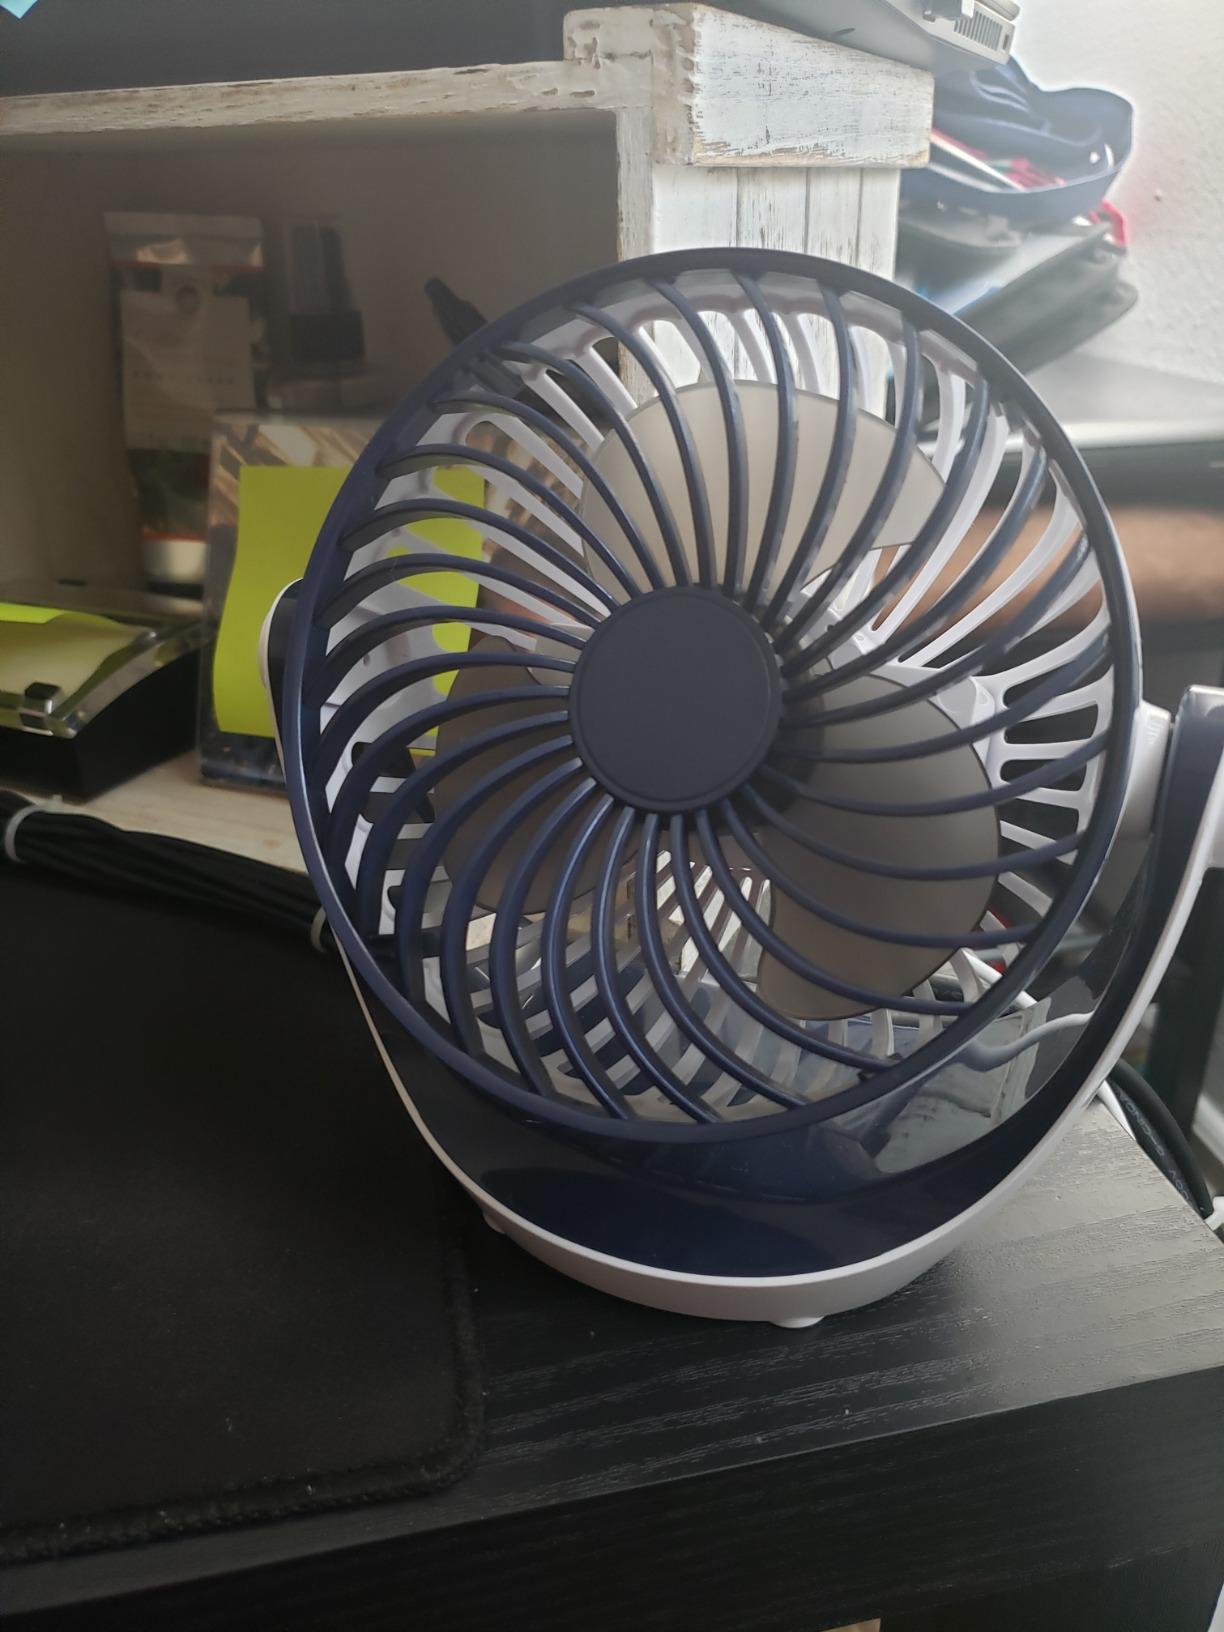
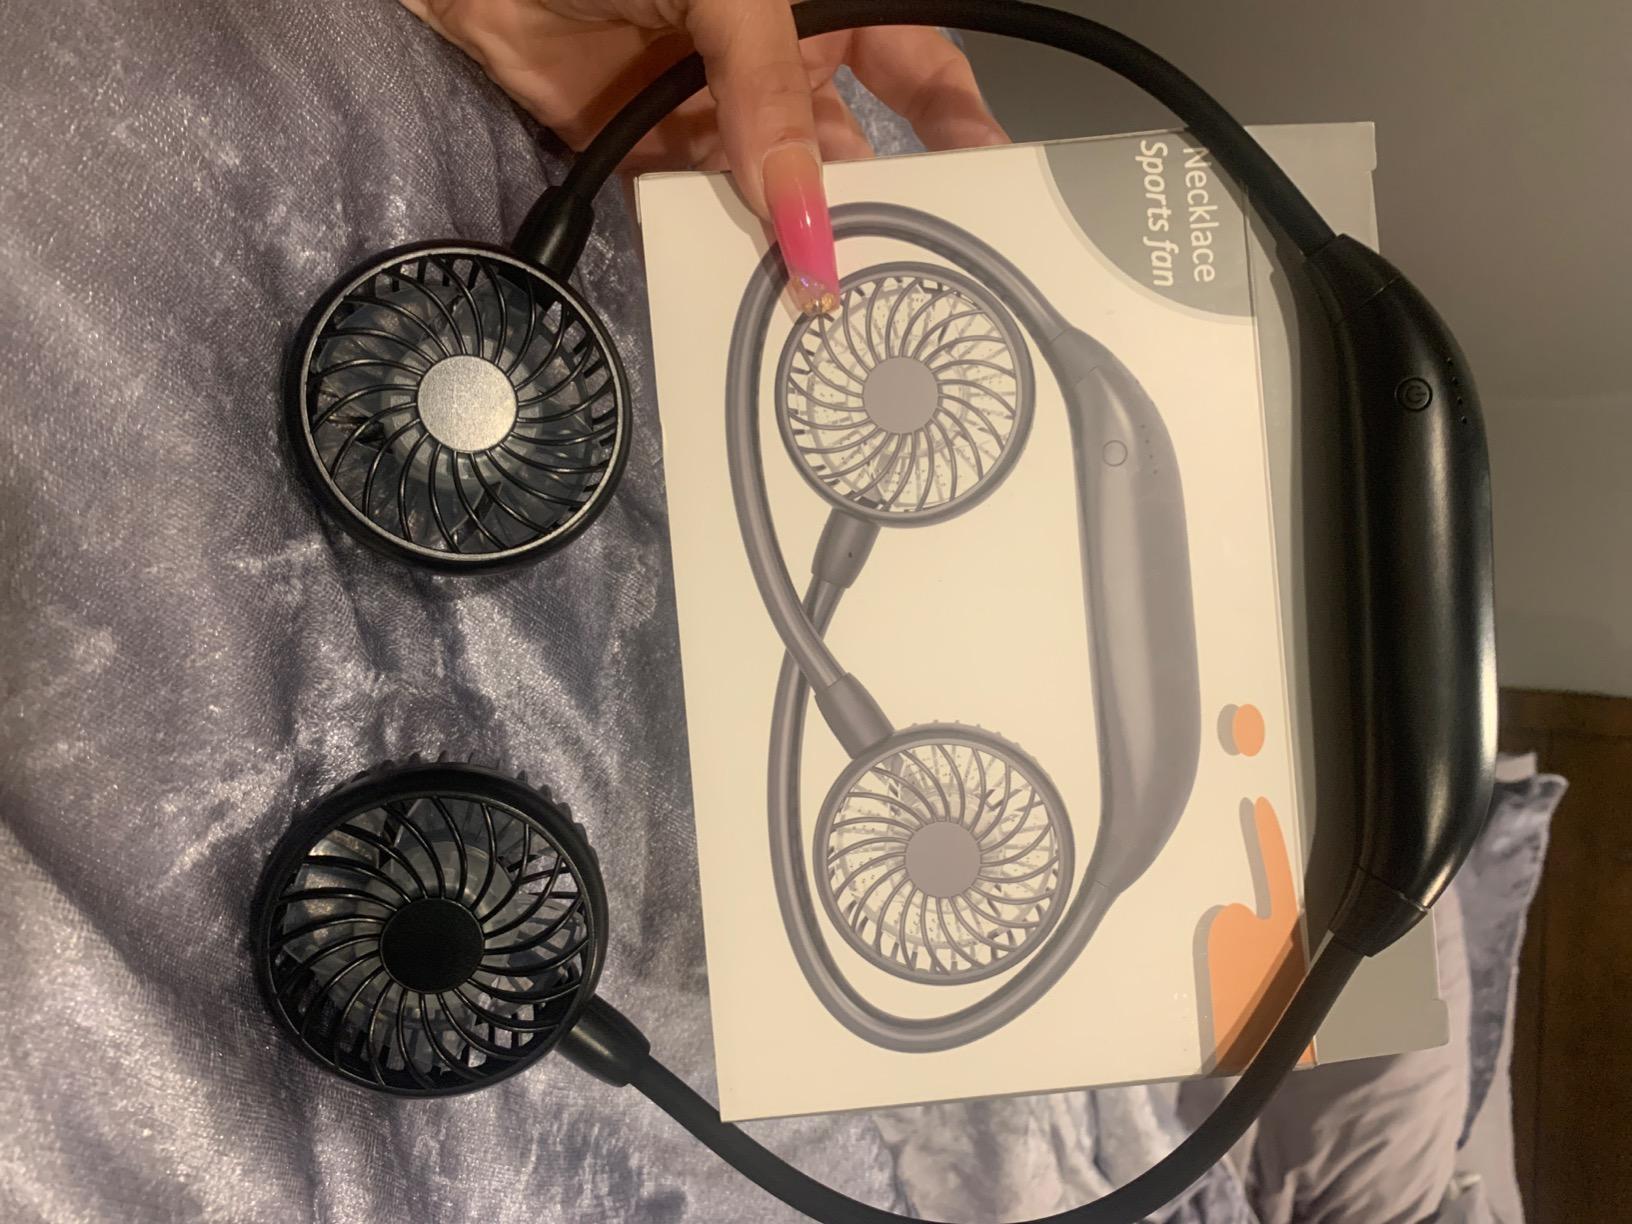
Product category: fan
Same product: no